Isabella García-Manzo

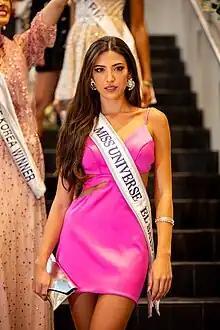
García-Manzo in 2023

Isabella García-Manzo Gutiérrez is a Salvadoran beauty pageant titleholder who was crowned Miss El Salvador 2023. She represented El Salvador at Miss Universe 2023 and made it into the top 10 finalists.